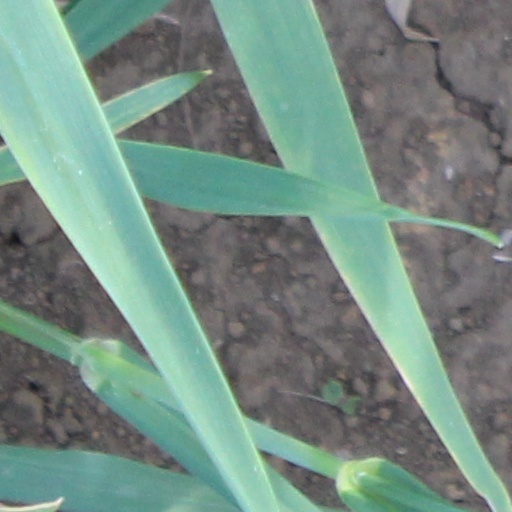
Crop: wheat